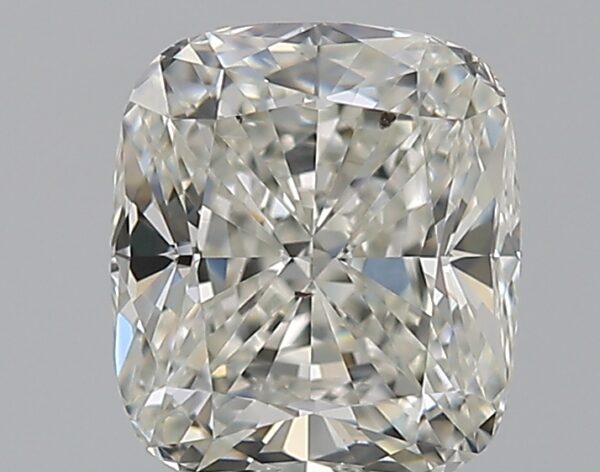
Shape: cushion
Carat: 0.75
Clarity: VS2
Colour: I
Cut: EX
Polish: EX
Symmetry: VG
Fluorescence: F
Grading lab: GIA
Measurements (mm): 5.57 x 4.84 x 3.29